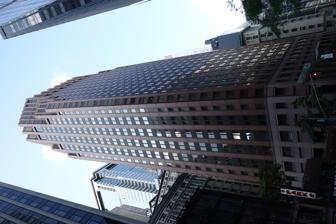
Building: 75 Wall Street
Country: United States of America
Year built: 1987
Mixed-use building in Manhattan, New York 75 Wall Street (August 2018) General information Status Completed Type Residential condominiums and hotel Location 75 Wall Street Manhattan , New York, U.S. Coordinates 40°42′18″N 74°00′29″W / 40.7051°N 74.0080°W / 40.7051; -74.0080 Completed 1987 Renovated 2009 Owner Navika Capital (hotel) The Hakimian Organization (condominiums) Technical details Floor count 38 Floor area 675,000 sq ft (62,700 m 2 ) Design and construction Architect(s) Welton Becket & Associates (original building) SLCE Architects (renovation) 75 Wall Street is a 43-story mixed-use building in the Financial District of Lower Manhattan in New York City . It contains Hyatt Centric Wall Street New York , a hotel with 253 rooms managed by Blue Sky Hospitality. Designed by Welton Becket & Associates and developed by London & Leeds as an office building, 75 Wall Street was announced in 1984 as the North American headquarters of British bank Barclays . After the building opened in 1987, several firms leased space in the building. JPMorgan Chase acquired 75 Wall Street from Barclays in 2005, and the Hakimian Organization and Peykar Brothers Realty purchased the building later that year. The upper floors were converted to 346 residential condominiums in 2009, while the lower floors opened as the Andaz Wall Street hotel in January 2010. Navika Capital acquired the hotel in 2022 and rebranded it as Hyatt Centric Wall Street New York. Use as office building In April 1984, British bank Barclays announced it would construct a 36-story headquarters at the southwest corner of Wall Street and Water Street. The building, developed by British firm London & Leeds, was the first to be erected directly on Wall Street in fifteen years. Welton Becket Associates was hired as architect for the building, which was variously cited as containing a floor area of 660,000 sq ft (61,000 m 2 ) or 640,000 sq ft (59,000 m 2 ). Barclays would occupy 300,000 sq ft (28,000 m 2 ) as part of its headquarters and sublet the remainder of the space, consolidating employees from several other locations in Manhattan . As designed, each of the first 28 office floors was planned with 18,500 sq ft (1,720 m 2 ) of floor area, while the top floors were set back and were slightly smaller. Manufacturers Hanover Corporation financed the development, which was projected to cost $200 million. There was high demand for office space in the Financial District at the time, and 75 Wall Street was one of eight new office buildings in the area with available space. 75 Wall Street's development involved a three-month-long archeological study of the site, though construction proceeded as scheduled. Items excavated from the site included a crock with the marking "C. Crolius"; the crock was linked to Clarkson Crolius , a leader of the Tammany Hall political machine. London & Leeds donated over 250,000 historical artifacts to the South Street Seaport Museum, many of which came from the 75 Wall Street excavation. Barclays had opened its headquarters by early 1987. At the time, Barclays was planning to expand its operations within the United States. The Christian Science Monitor wrote that the lobby was filled with scaffolding, and "a vacant elevator shaft and artless walls further attest that Barclays Bank's new granite-and-brass North American headquarters is not nearly complete." London & Leeds was still fitting out the building in mid-1988. The building's completion coincided with a decline in New York City's office market. Additionally, Barclays decided to involve itself in wholesale business and capital markets rather than expand its American operations, as had been the bank's intention when 75 Wall Street was completed. By 1989, Barclays was looking to relocate 1,000 employees from 75 Wall Street to MetroTech Center in Brooklyn . News service Knight Ridder occupied up to 115,000 sq ft (10,700 m 2 ) in the building before moving to the World Financial Center in 1996. Dresdner Bank leased 186,000 sq ft (17,300 m 2 ) of space in 1994 and opened a fixed-income trading floor at 75 Wall Street the next year. J.P. Morgan & Co. also leased space there during the late 1990s. Barclays itself only occupied 95,000 sq ft (8,800 m 2 ) at 75 Wall Street by 1997. A bomb detonated outside the building in 2000, breaking some windows, though nobody was hurt. Following the nearby collapse of the World Trade Center during the September 11 attacks in 2001, Dresdner Bank's successor Dresdner Kleinwort moved out of 75 Wall Street, and Barclay also contemplated moving its offices. Despite vacating the building, Dresdner continued to lease 12 stories, and the Fireman's Fund Insurance Company held a lease on three stories. JPMorgan Chase purchased the building from Barclays in 2005 and subsequently bought out these two leases. Hotel and condominium use Conversion and 2010s operation The Hakimian Organization and Peykar Brothers Realty purchased 75 Wall Street from JPMorgan Chase for $185 million in December 2005. By then, many office buildings in the Financial District were being turned into residential condominiums , and several hotels were also being built in the neighborhood. Rex Hakimian said that while the average office rent in the area was $33/sq ft ($360/m 2 ) per month, condominium apartments often sold for more than $1,000/sq ft ($11,000/m 2 ). Hakimian said 75 Wall Street's small floor plates and tall ceilings made the building seem "as if it was built to be converted". The building was rezoned for residential and commercial use. Over three years, the Hakimian Organization converted 75 Wall Street into a mixed-use structure with condominiums on its upper floors and a hotel below. SLCE Architects designed the conversion, and Hyatt agreed to operate the hotel as one of the first hotels in its Andaz chain. The project was to contain about 250 hotel rooms and 350 apartments. A tenant amenity area was placed on the rooftop, with a lounge, hot tub, small beach, solarium, and hammocks. Condo residents could also pay a la carte for service from the hotel's housekeeping staff. Interior designer David Rockwell , one of the architects involved in the project, included a private screening room in the condo section of the building. Rockwell designed four model apartments for prospective buyers, which the Hakimian Group presented at a party in September 2007. Rockwell also designed the hotel, with rooms averaging 426 sq ft (39.6 m 2 ). The condominium portion of the building opened in 2009 with 346 residential units. Hakimian allowed residents to sublease their condos for periods of as little as three months, which made the building appealing to buyers from around the world. The hotel portion opened as Andaz Wall Street in January 2010, and a restaurant named Wall & Water also opened within the ground floor. Condo sales at 75 Wall Street lagged during and after the Great Recession , and only 137 of the units were in contract or had been sold by July 2010. As a result, Bayerische Landesbank , which had given the developers a $263 million loan for the building's renovation, extended the term of the loan by two years. Hakimian refinanced existing debt on the hotel with Annaly Capital Management in 2017. The hotel renovated its rooms in 2019. COVID-19 pandemic The hotel suspended operations in 2020 amid citywide shutdowns during the COVID-19 pandemic . In March 2020, Hakimian listed the hotel portion for sale for $125 million, but failed to make a sale; a new owner could convert the hotel back to office space, which before the pandemic had seen more steady demand than hotel rooms in New York City. According to court papers, only $20,000 remained in the hotel's operating account by April 2020. Hakimian entered into a forbearance agreement with Annaly in June 2020, extending the due date of its loan to December. According to court documents, Hakimian failed to pay off the loan or make interest payments. In January 2022, Hakimian sold the hotel portion of the building to Navika Capital for $84.7 million after Annaly attempted to foreclose on the building after nonpayment of a $55 million loan. Hakimian retains ownership of the condo section of the building. The hotel rebranded and reopened as Hyatt Centric Wall Street New York on January 26. Vishal Kotahwala, Executive Partner of Navika, said that "Centric is a better brand for the current market." References